Hiroshima to Honolulu Friendship Torii

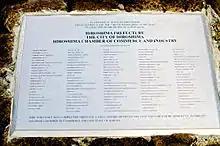
A plaque acknowledging help received in completing the project

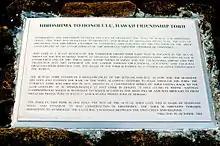
A second plaque describing the torii's inception

There are two plaques on opposing sides of the gate; one describes the impetus for creating the replica and the other gives recognition for those involved in erecting the torii.